Tropical Storm Lidia (1981)

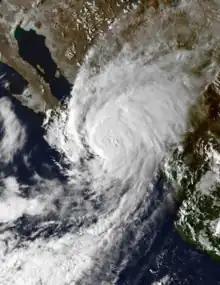
Tropical Storm Lidia near landfall

Tropical Storm Lidia was the deadliest tropical cyclone of the 1981 Pacific hurricane season. On October 6, a tropical depression formed and strengthened into a tropical storm six hours later. Lidia brushed the southern tip of the Mexican state of Baja California Sur and made landfall just south of Los Mochis in Sinaloa on October 8 as a mid-level tropical storm. Once onshore, Tropical Storm Lidia rapidly weakened and dissipated the same day. It inflicted heavy rain and flooding throughout parts of northwestern Mexico, especially Sinaloa. Overall, Lidia killed 100 people and caused at least $80 million in damage.